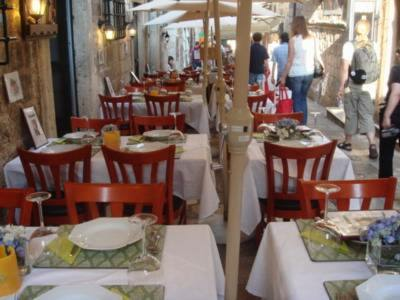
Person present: Yes